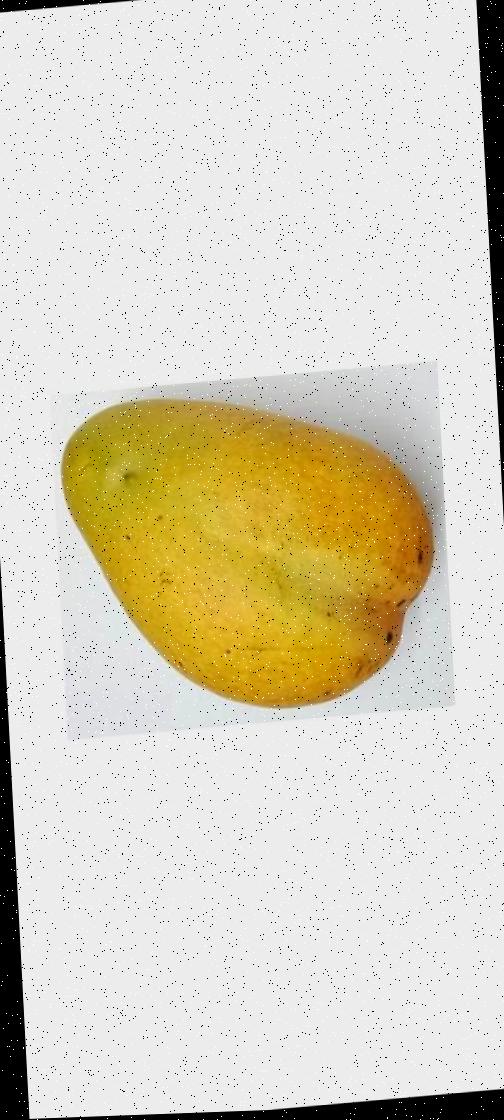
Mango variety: Bari-11